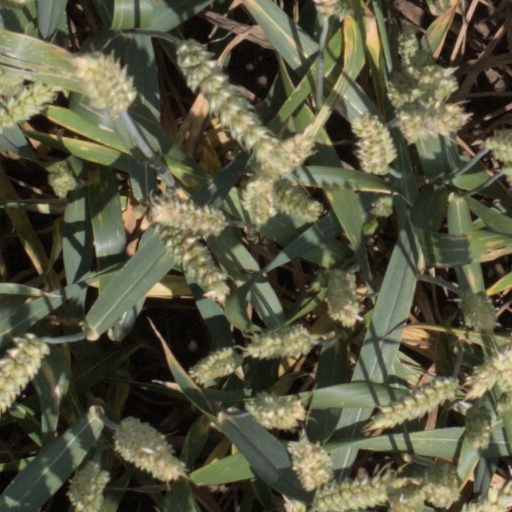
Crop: wheat